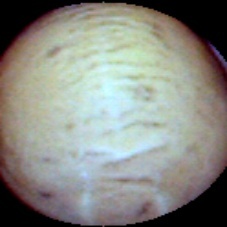
Label: Intact